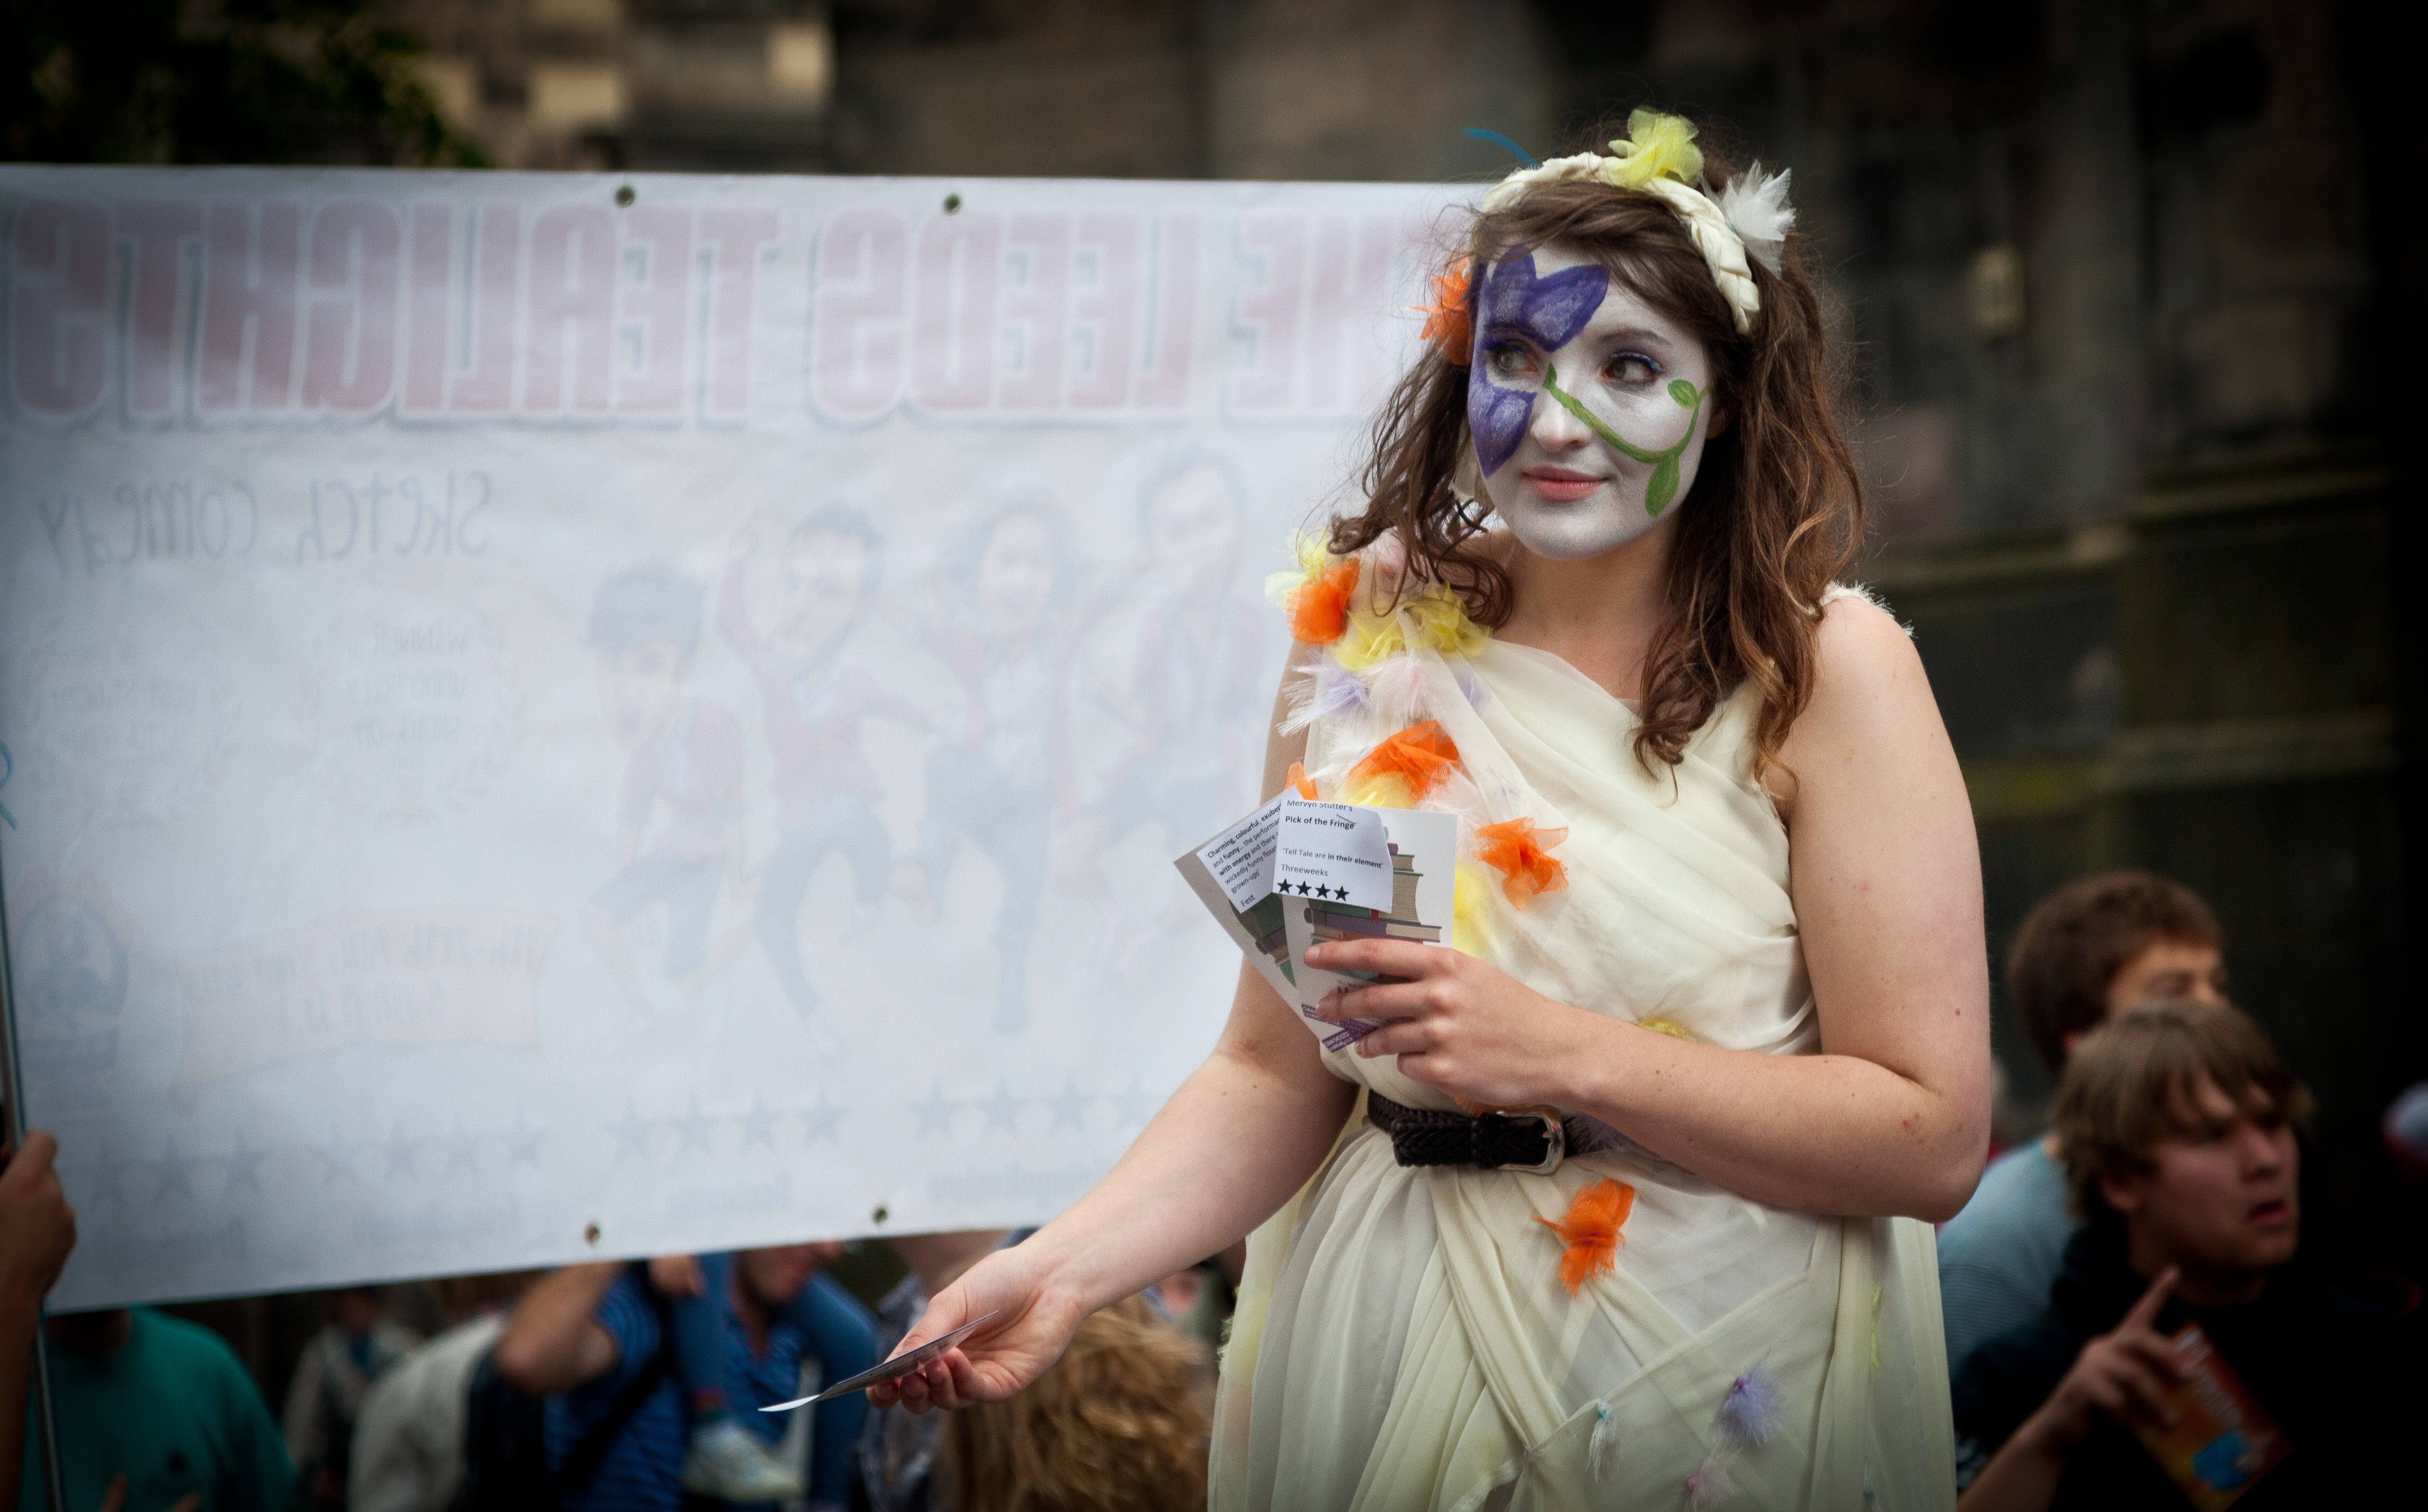
people, female, model, artist, human, fashion, make up, performance art, face, festival, pose, beauty, expression, performers, costume, adult, costumes, actors, street performers, edinburgh fringe, musical theatre